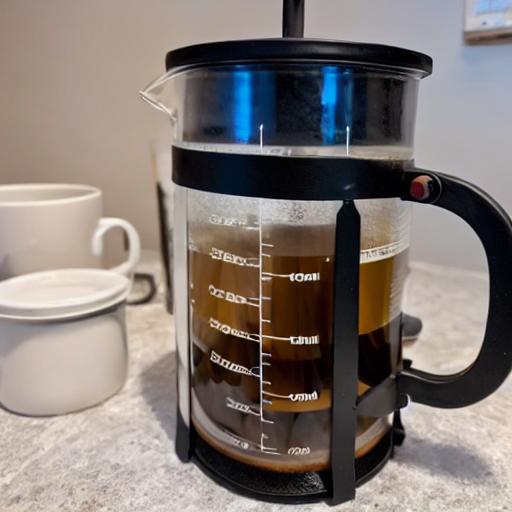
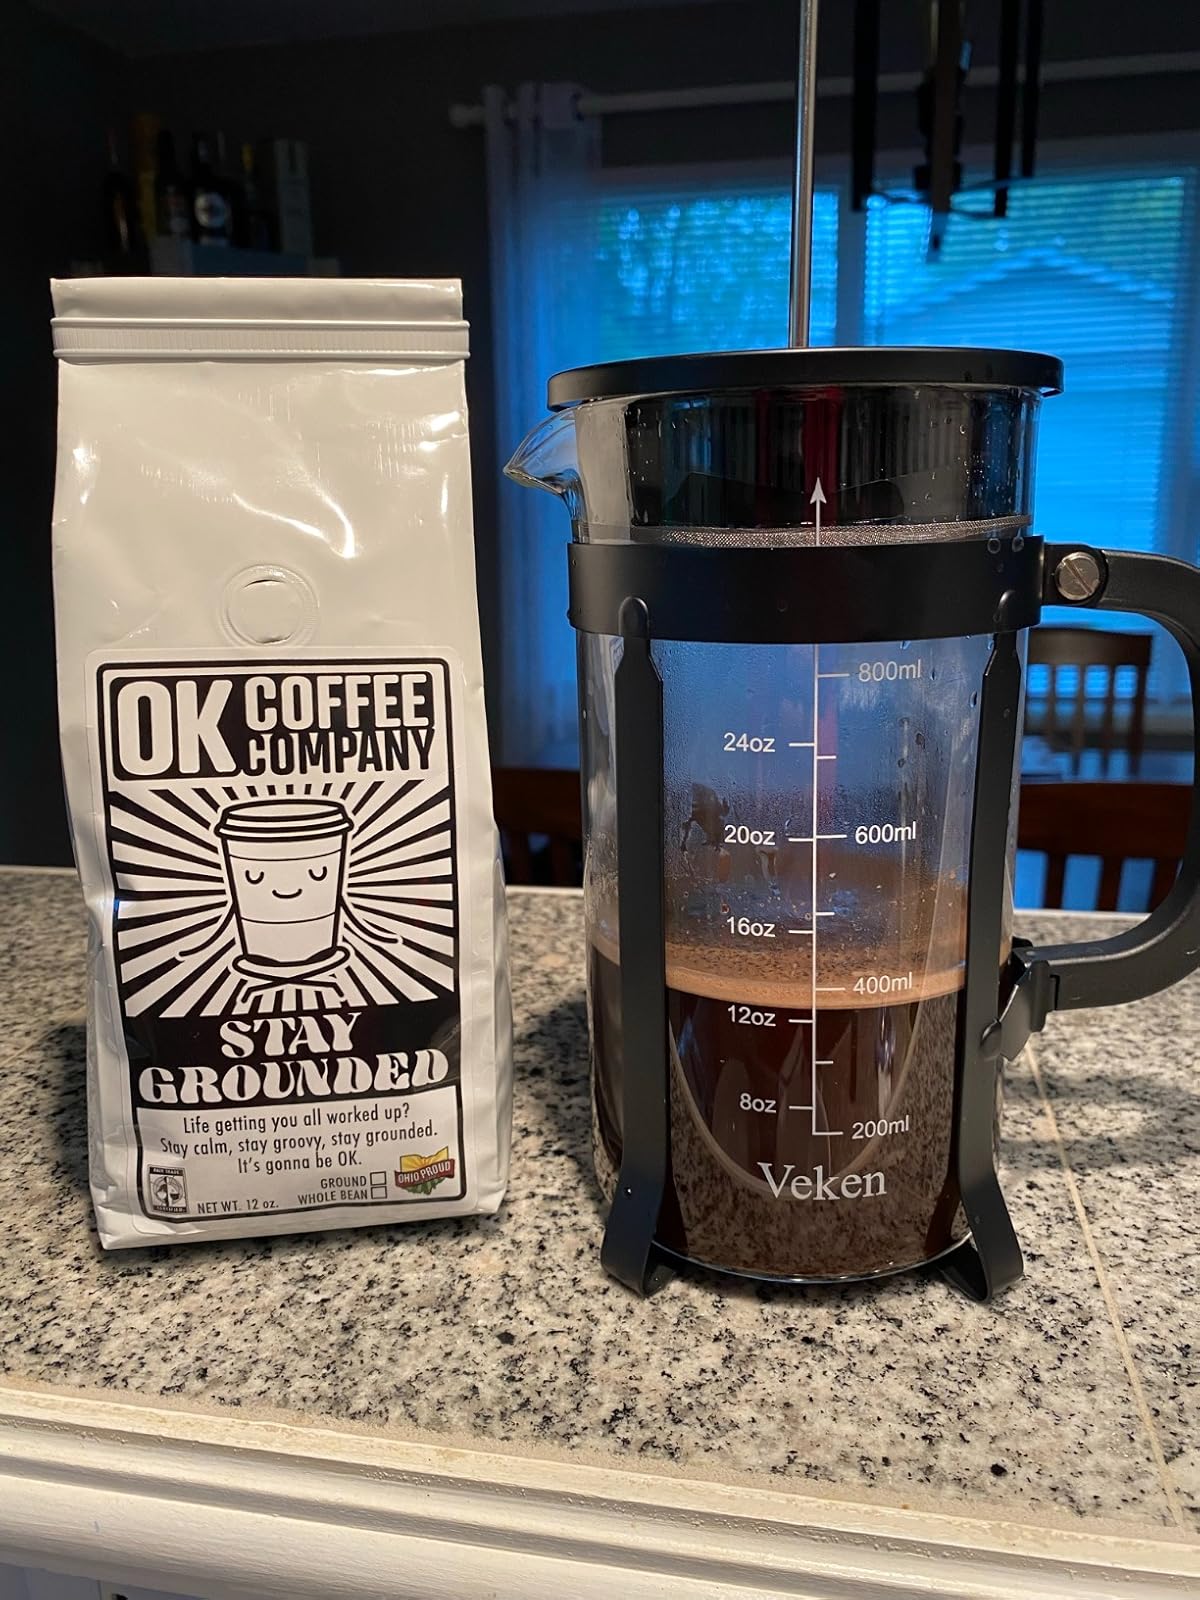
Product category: items_tea
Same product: no